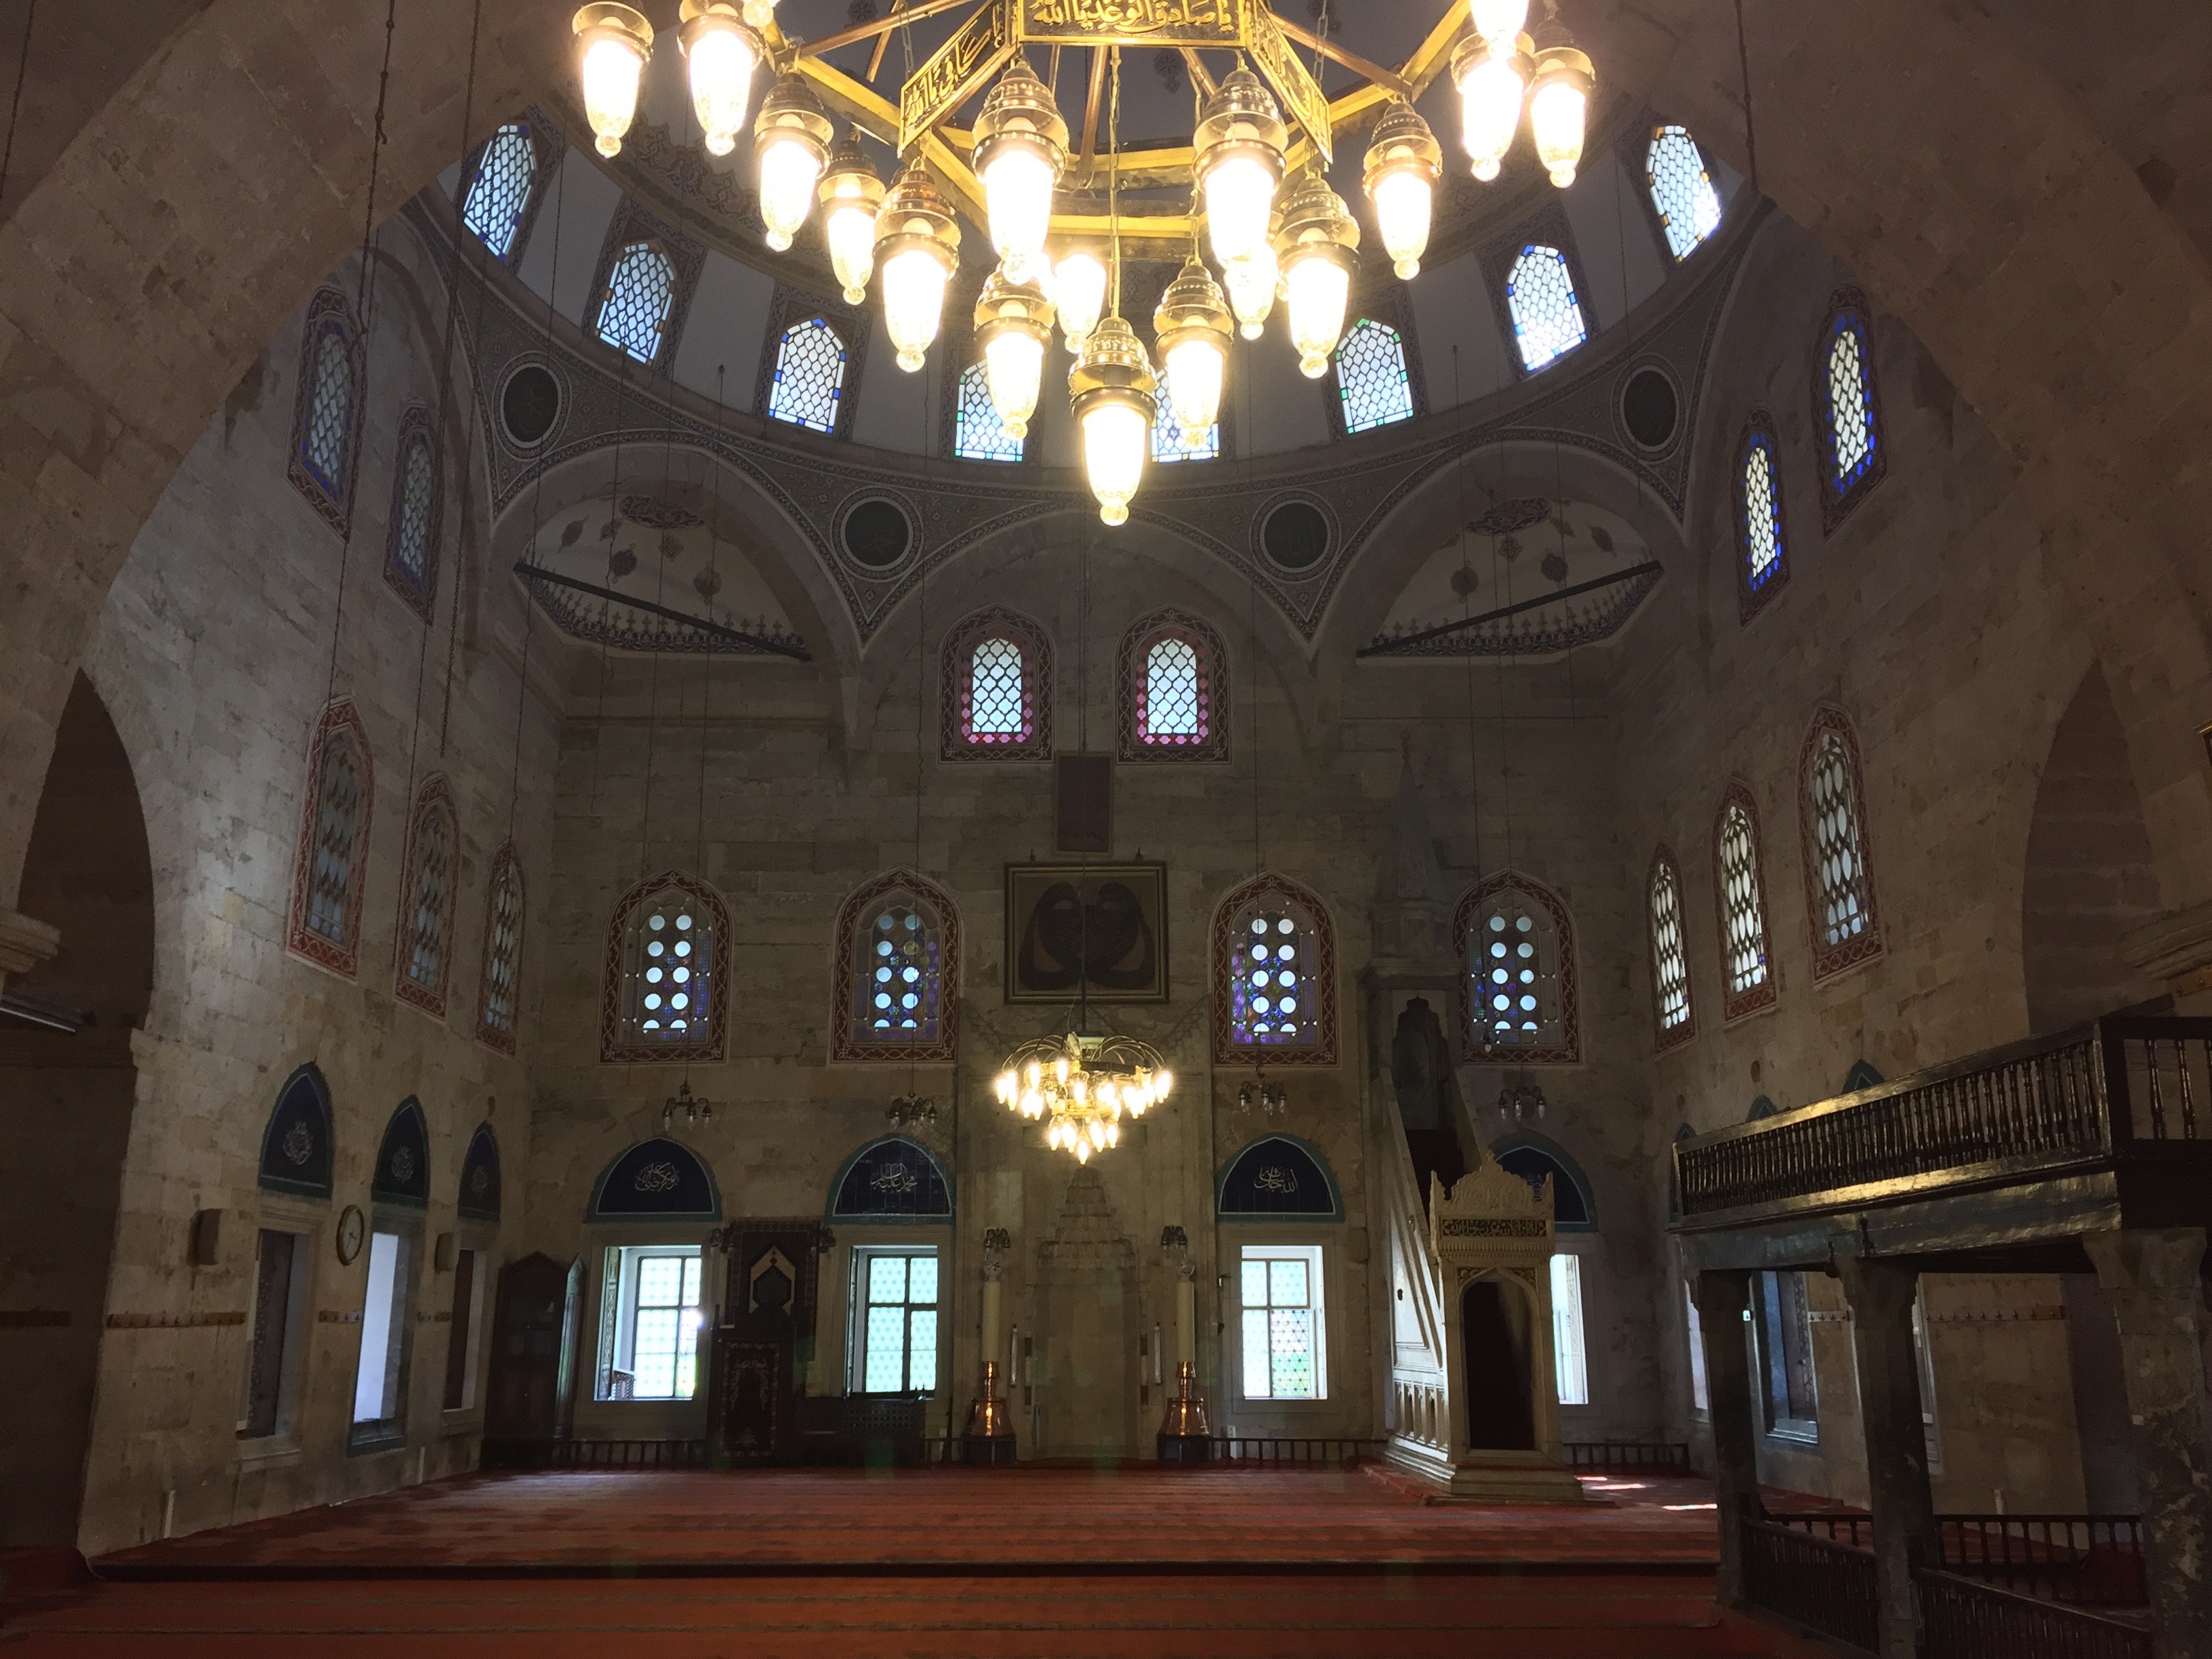
architecture, building, palace, church, chapel, place of worship, monastery, synagogue